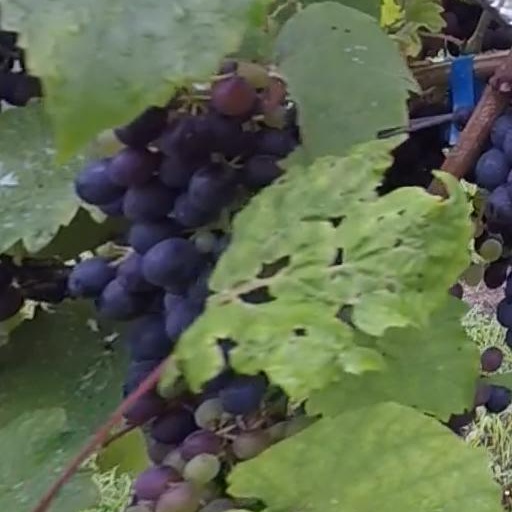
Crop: grape